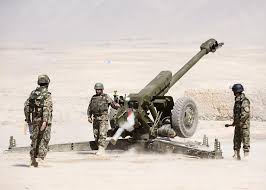
Label: Self Propelled Artillery